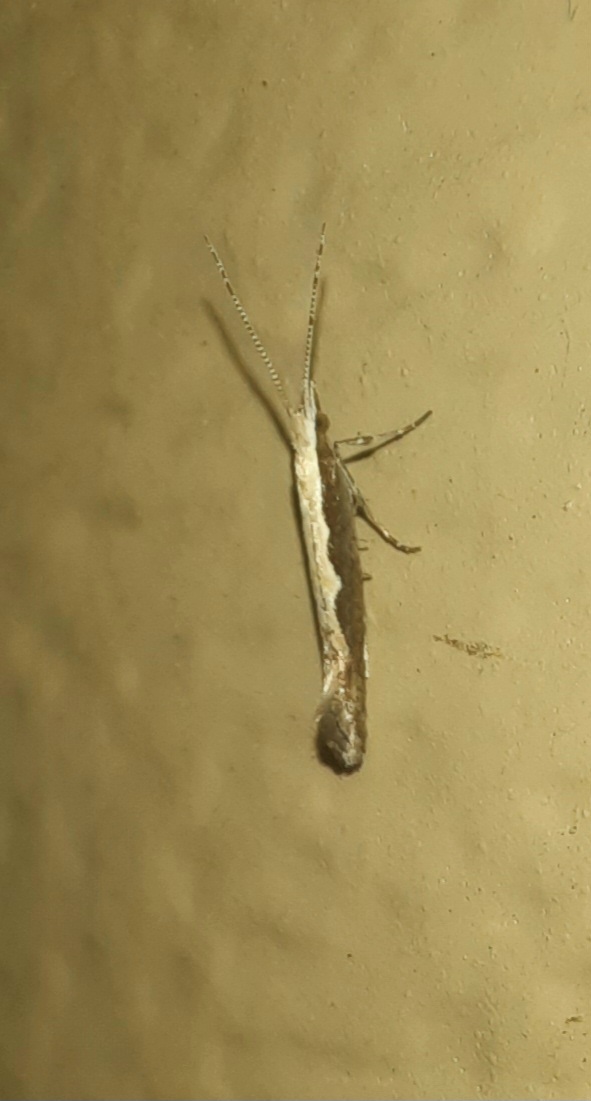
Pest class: diamondback_moth